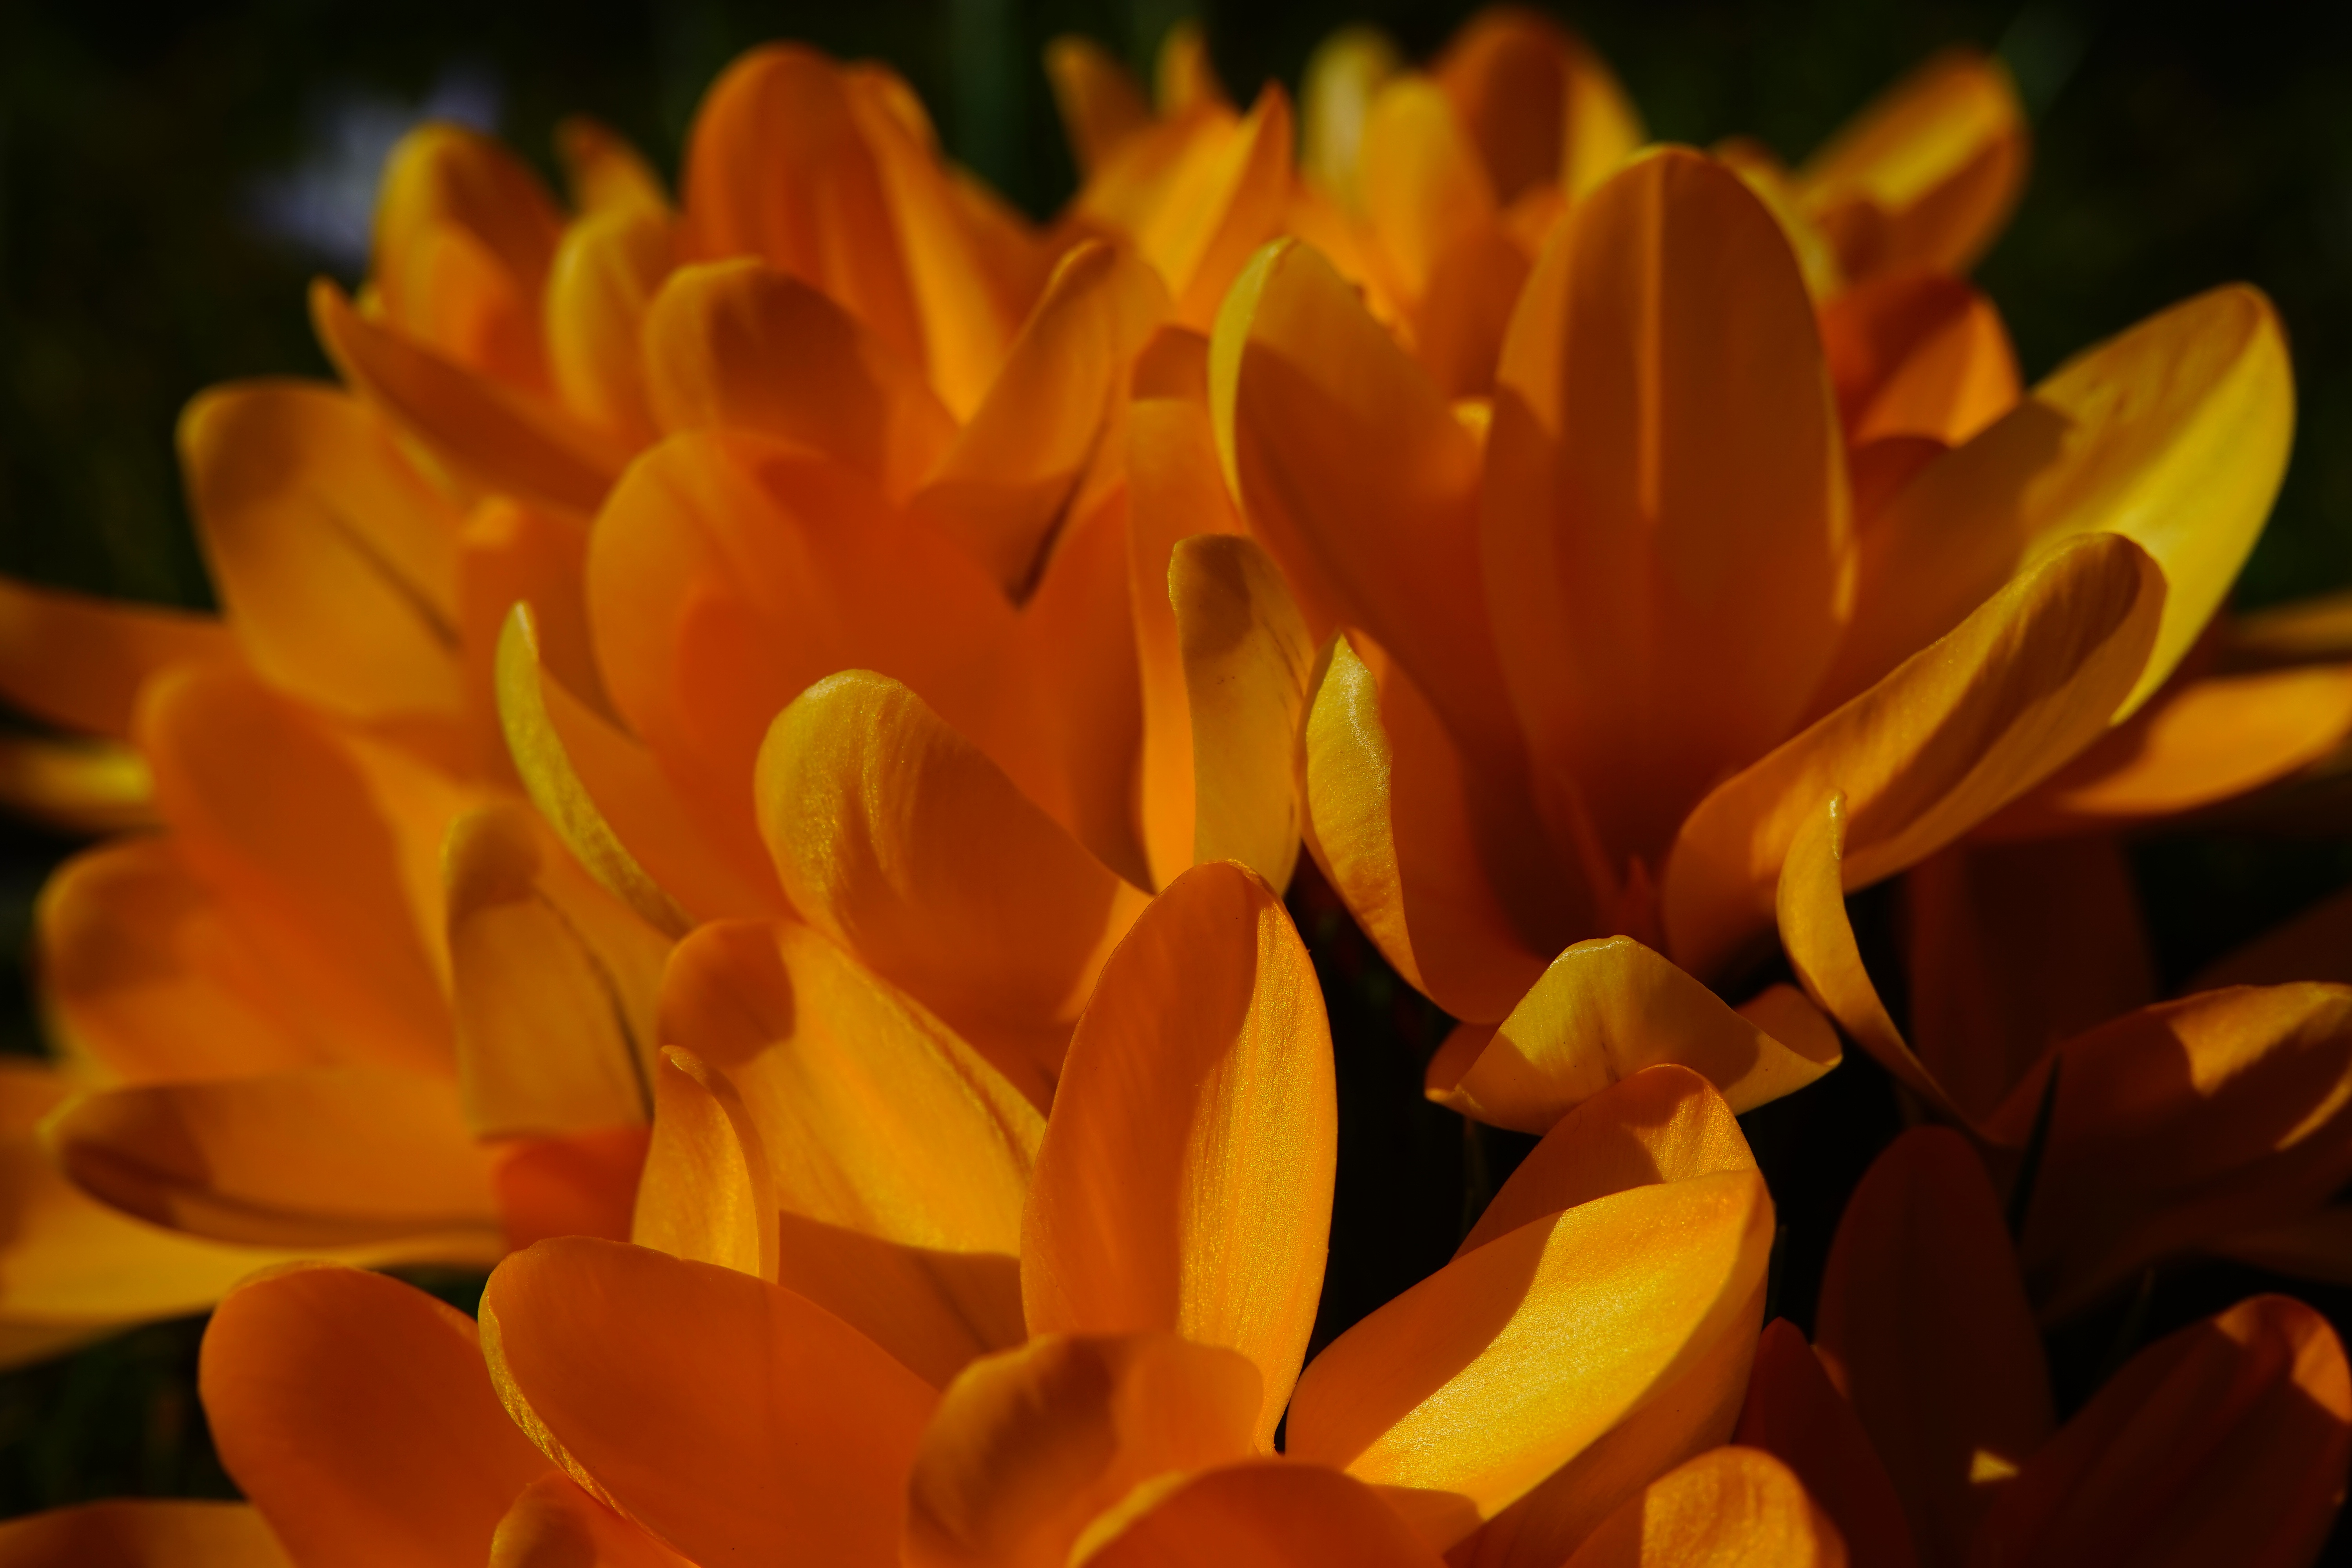
blossom, plant, flower, petal, bloom, spring, botany, colorful, yellow, flora, close up, mm, crocus, spring flower, macro photography, flowering plant, b hen, land plant